Natufian culture

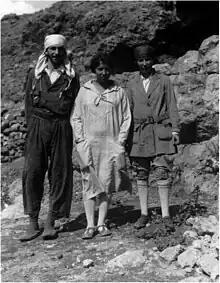
Dorothy Garrod (centre) discovered the Natufian culture in 1928

The Natufian culture was discovered by British archaeologist Dorothy Garrod during her excavations of Shuqba Cave in the Judaean Mountains of Mandatory Palestine in the Cisjordan, now the Ramallah and al-Bireh Governorate of Palestine. Before the 1930s, the majority of archaeological work taking place in Palestine was biblical archaeology focused on historic periods, and little was known about the region's prehistory.